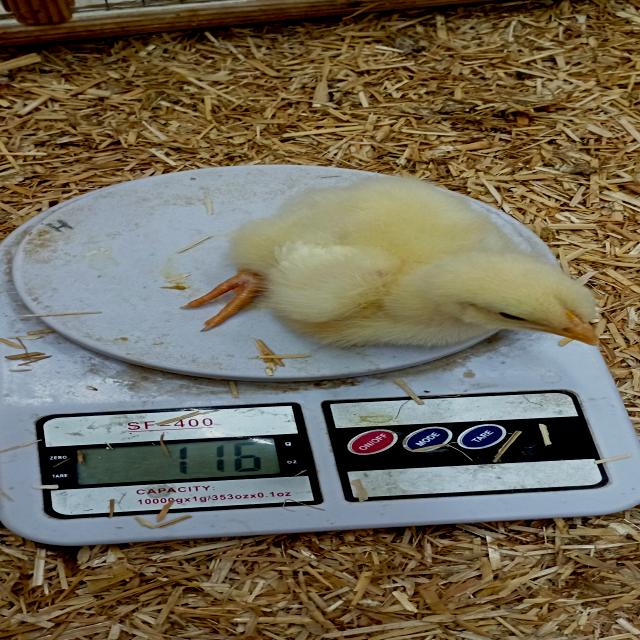
Weight: 116 g